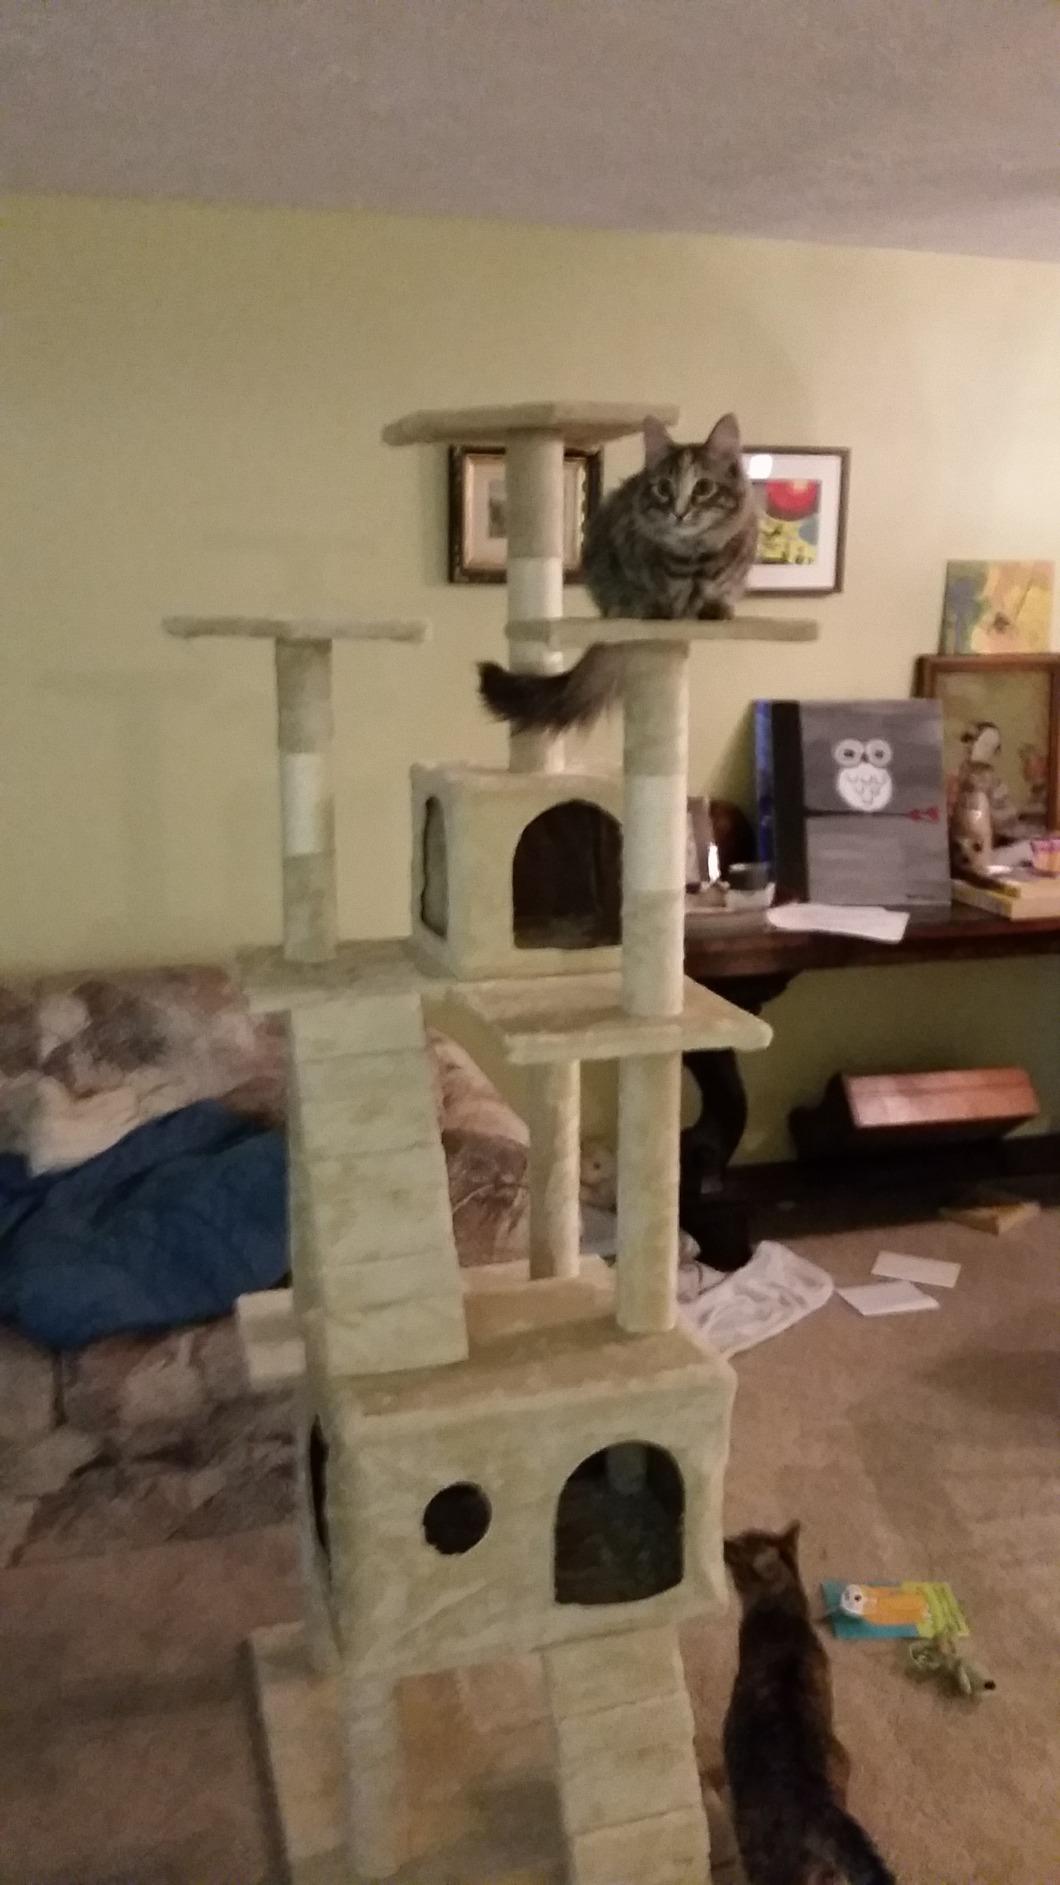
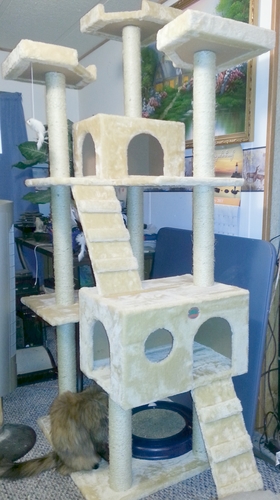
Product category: items_cat tree
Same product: yes